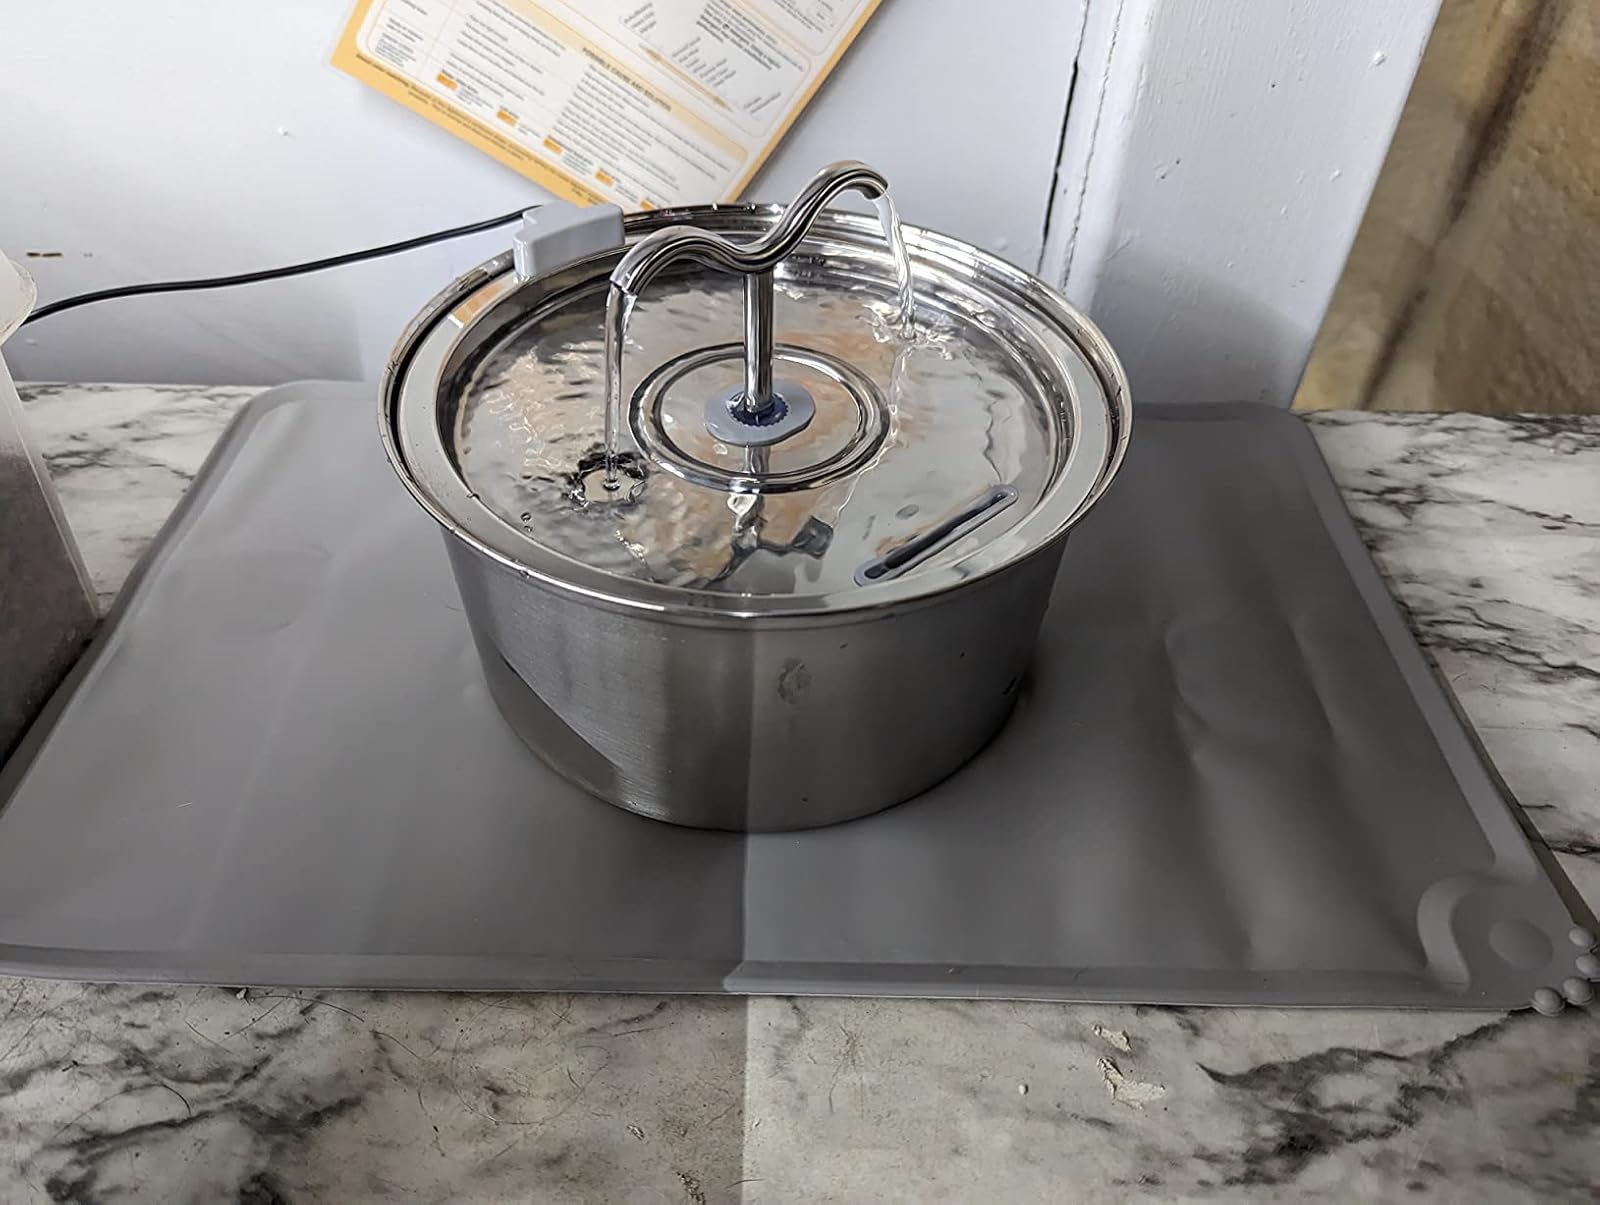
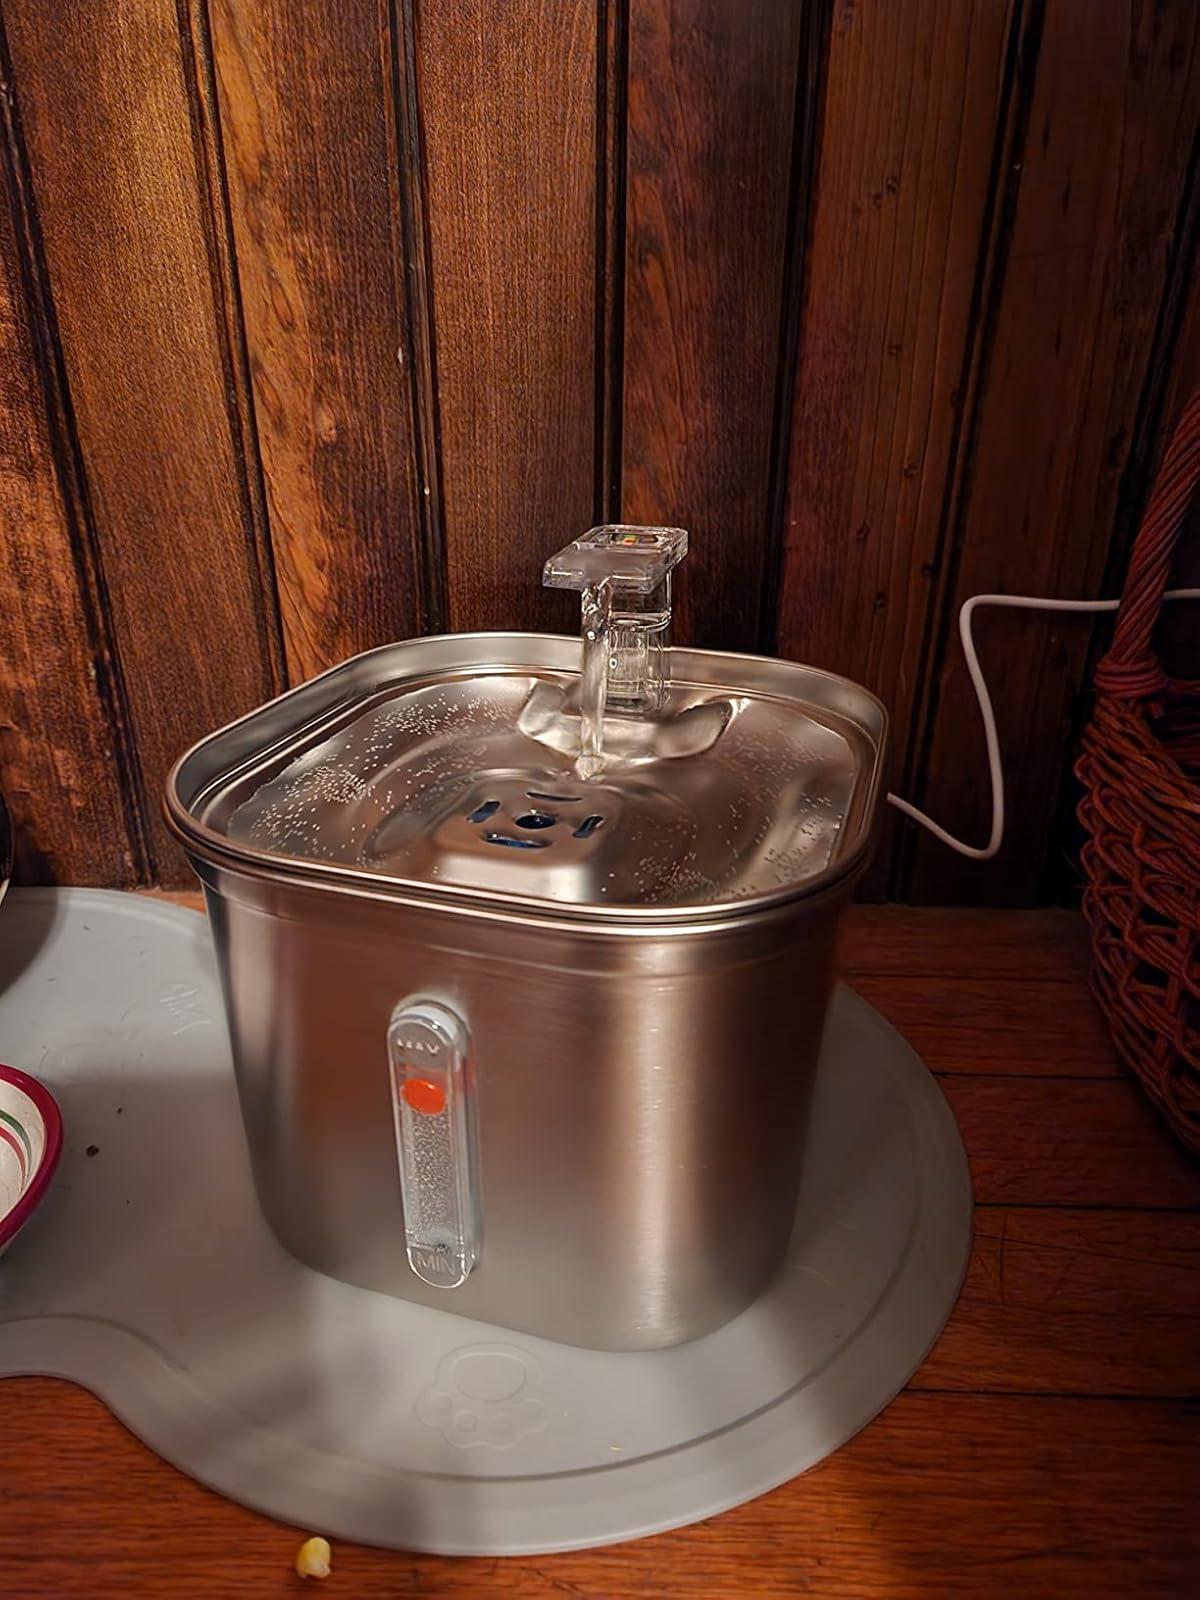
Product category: items_bowl
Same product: no